Roman bridge

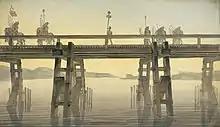
Caesar's Rhine Bridge

The Pons Aemilius probably had stone piers with wooden roadbeds and arches. They were rebuilt in stone in 142 BC and either extended from the abutments to the piers or vice versa. Throughout Roman history, brick or stone arches supported bridges' weight. Roman engineers built bridges with one long arch instead of several smaller ones. This practice made construction easier, as they only needed to build one arch on land, instead of many in water. Roman arches were semi-circular and used voussoirs with equal dimensions and conic sections with equal circumference. Later in Roman history arches started to become semi-circular. Sometimes arches were segmented, or not semicircular. The Romans invented this technique. Segmented arches allowed greater amounts of flood water to pass, preventing the bridge from being swept away and allowing it to be lighter. The Bridge near Limyra in southwestern Turkey has 26 segmental arches with an average span-to-rise ratio of 5.3:1, giving the bridge an unusually flat profile unsurpassed for more than a millennium. The late Roman Karamagara Bridge in Cappadocia in eastern Turkey may represent the earliest surviving bridge featuring a pointed arch. However, it is now submerged by the Keban Dam. Roman arches were unable to fit into the arch springings properly, forcing the base of the arches upwards.